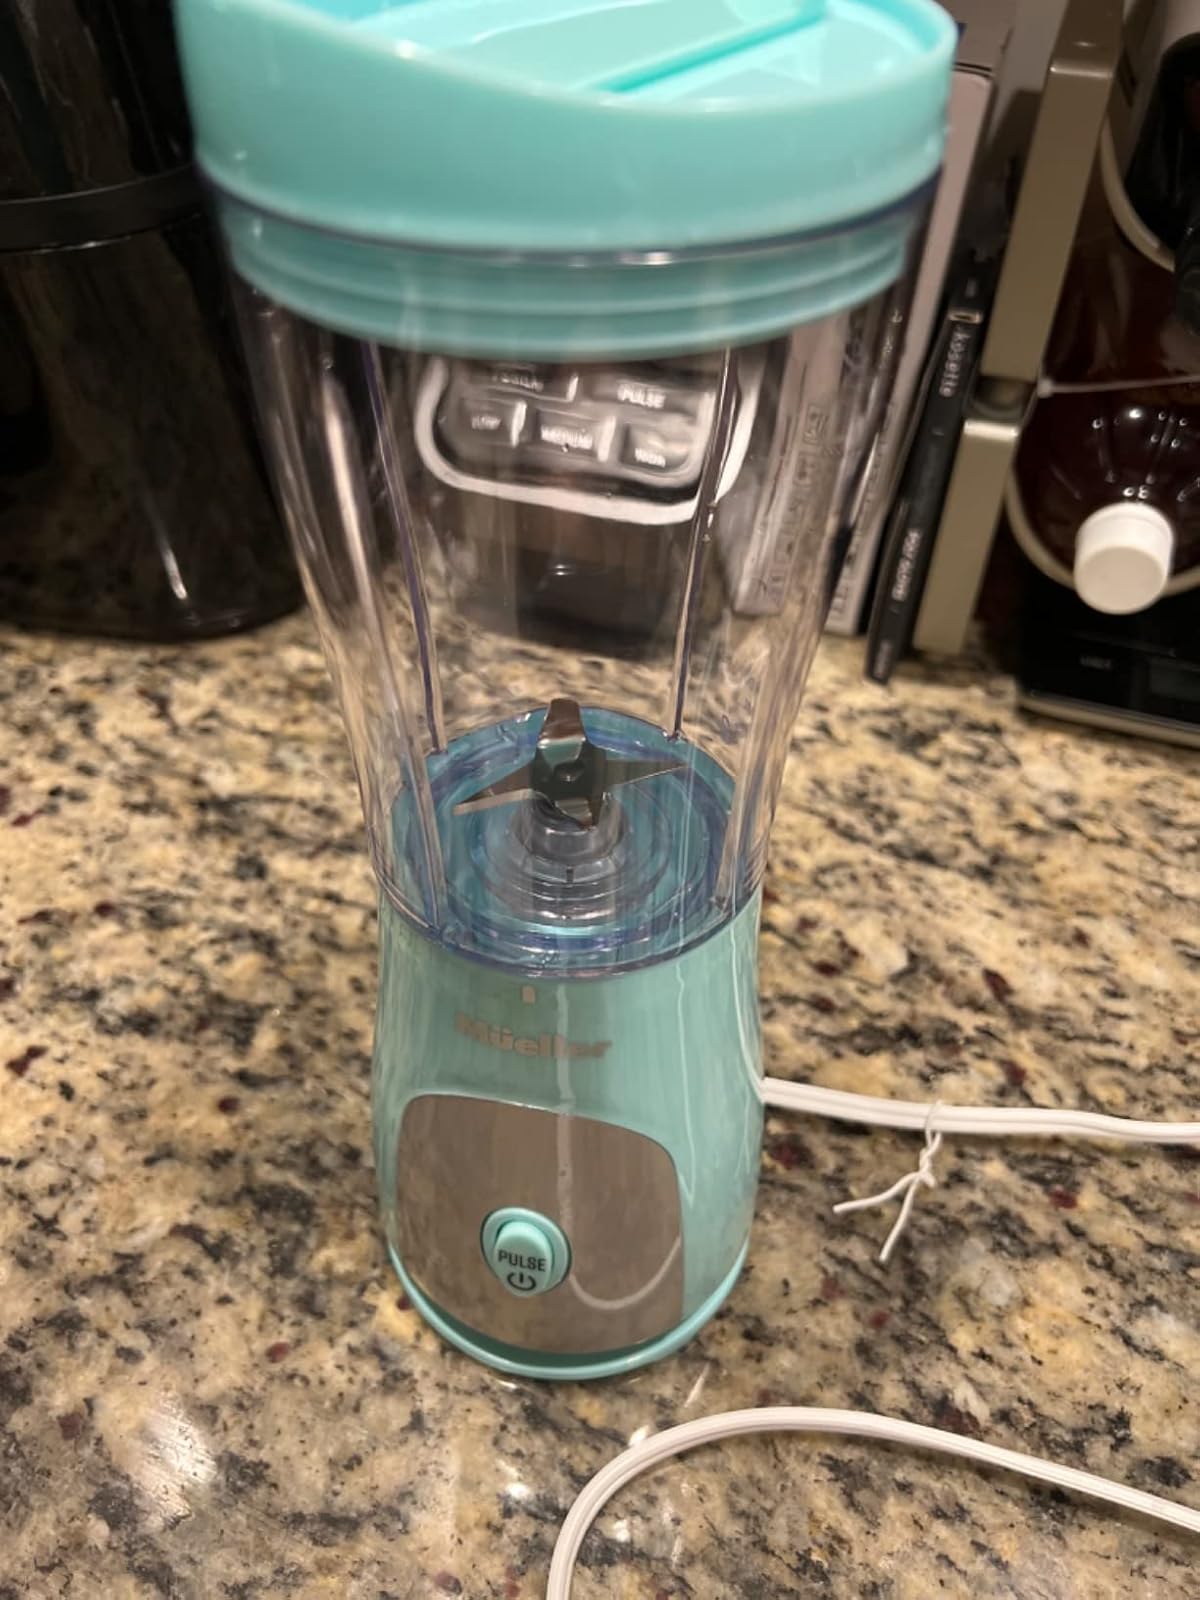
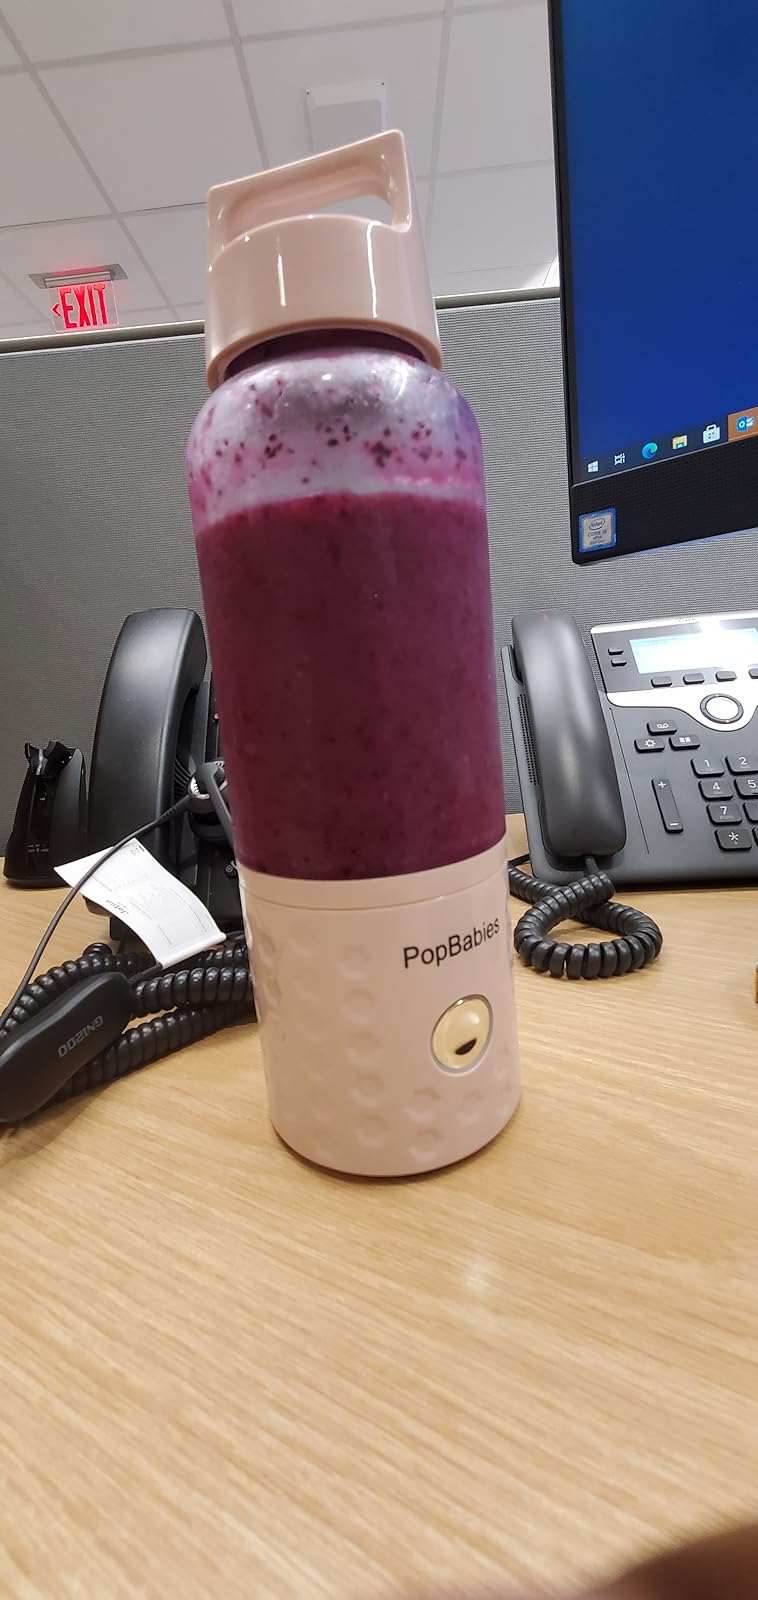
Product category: items_blender
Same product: no